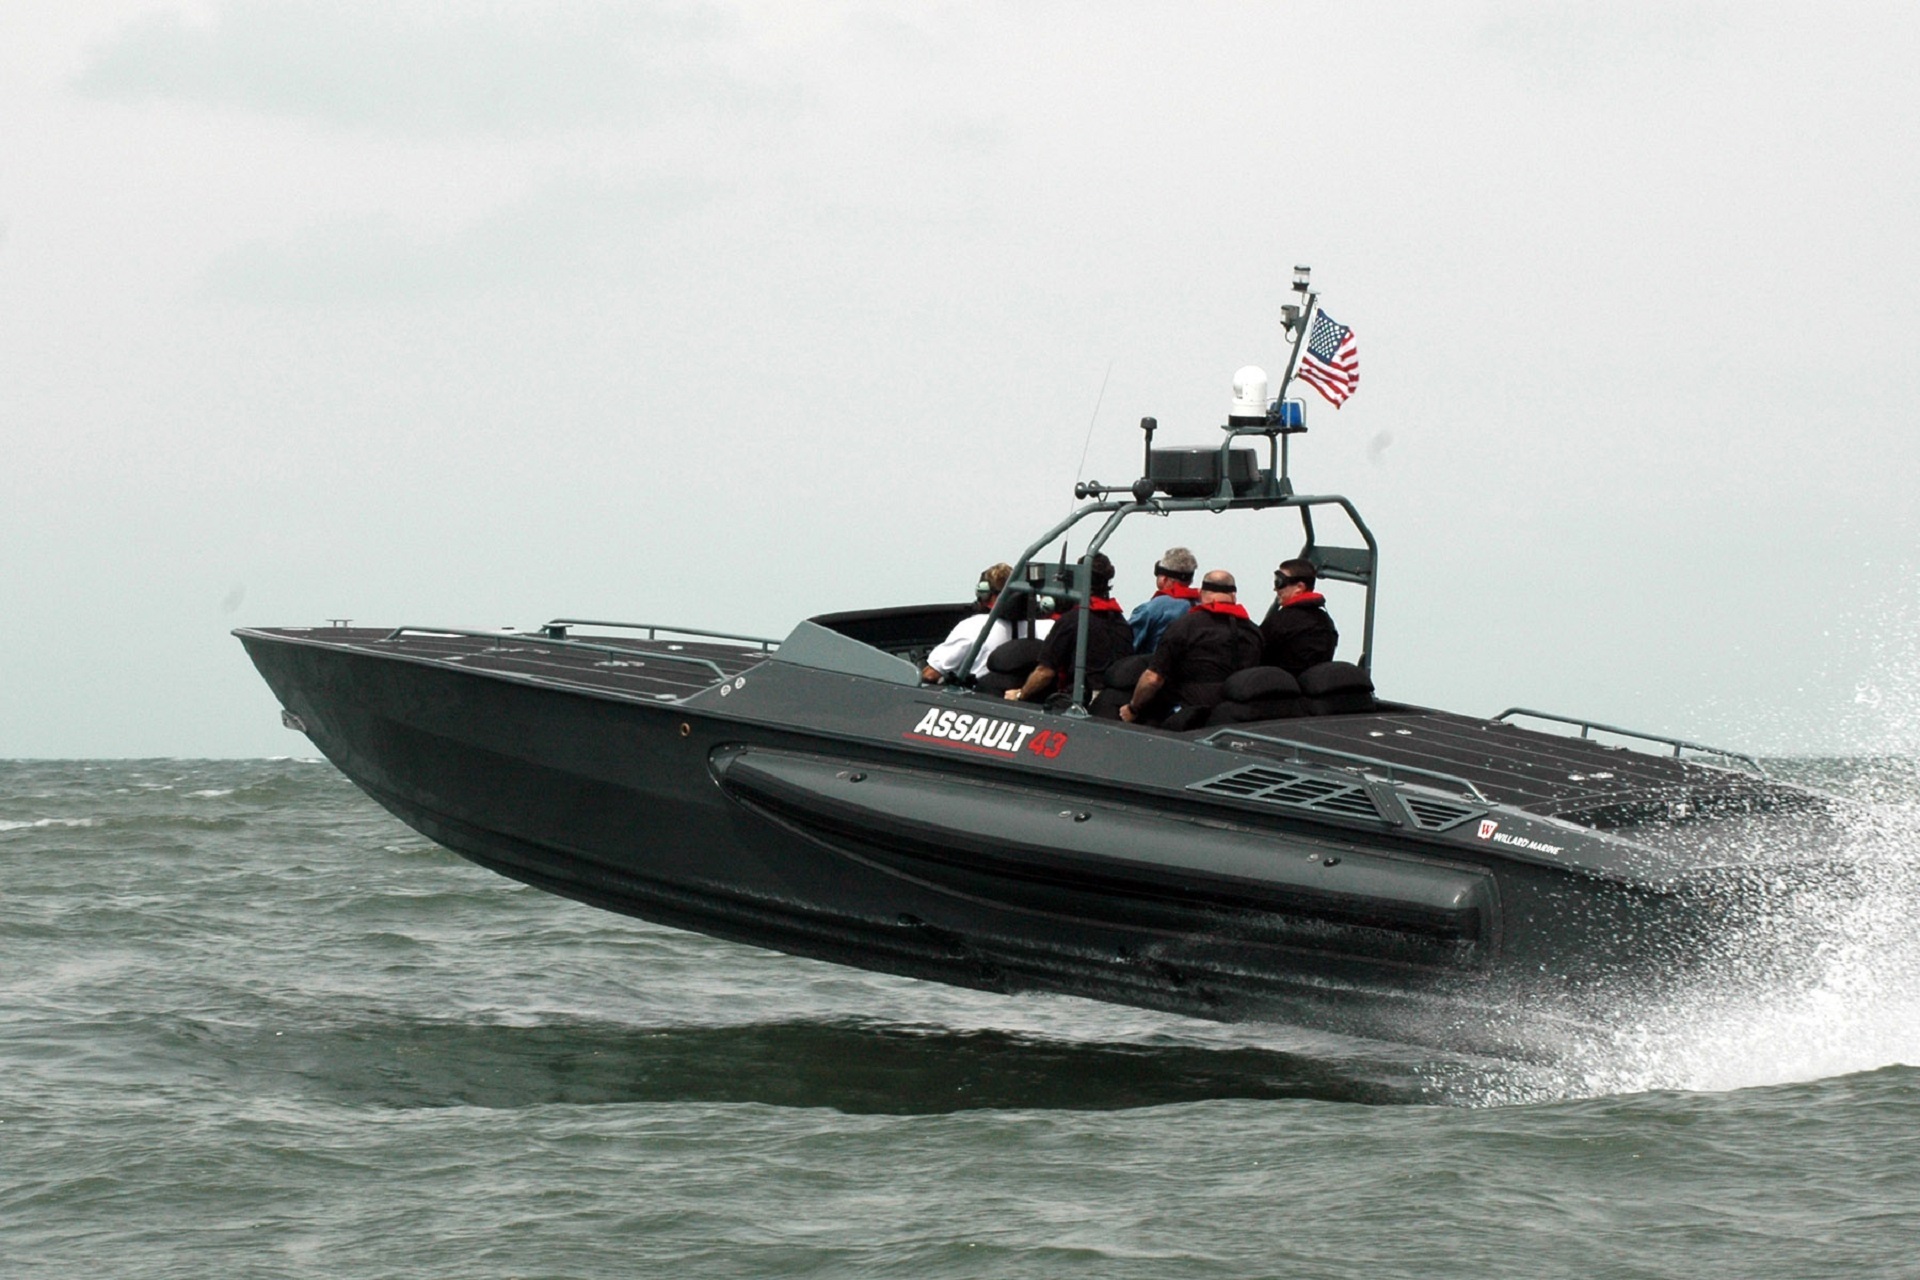
sea, water, ocean, sport, boat, ship, vessel, vehicle, speed, motorboat, competition, power, nautical, boating, marine, fast, watercraft, pilot boat, skiff, inflatable boat, patrol boat, f1 powerboat racing, rigid hulled inflatable boat, missile boat, fast attack craft, motor torpedo boat, bass boat